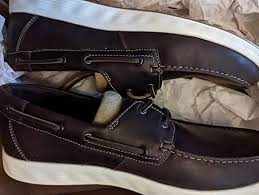
Label: Boat